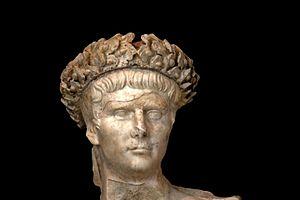
buste de Claude, type Cassel dit ""de l'avènement"" - musée de Vaison la romaine"